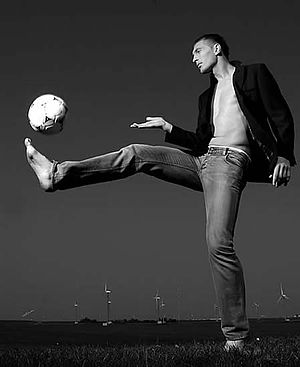
Jevgenij Levtjenko
Jevgenij Levtjenko
Jevgenij Levtjenko er ukrainsk fodboldspiller, som spiller for FC Groningen og er gift med skuespiller, Victoria Koblenko. Han er født i Donetsk-regionen i det daværende Sovjetunionen.